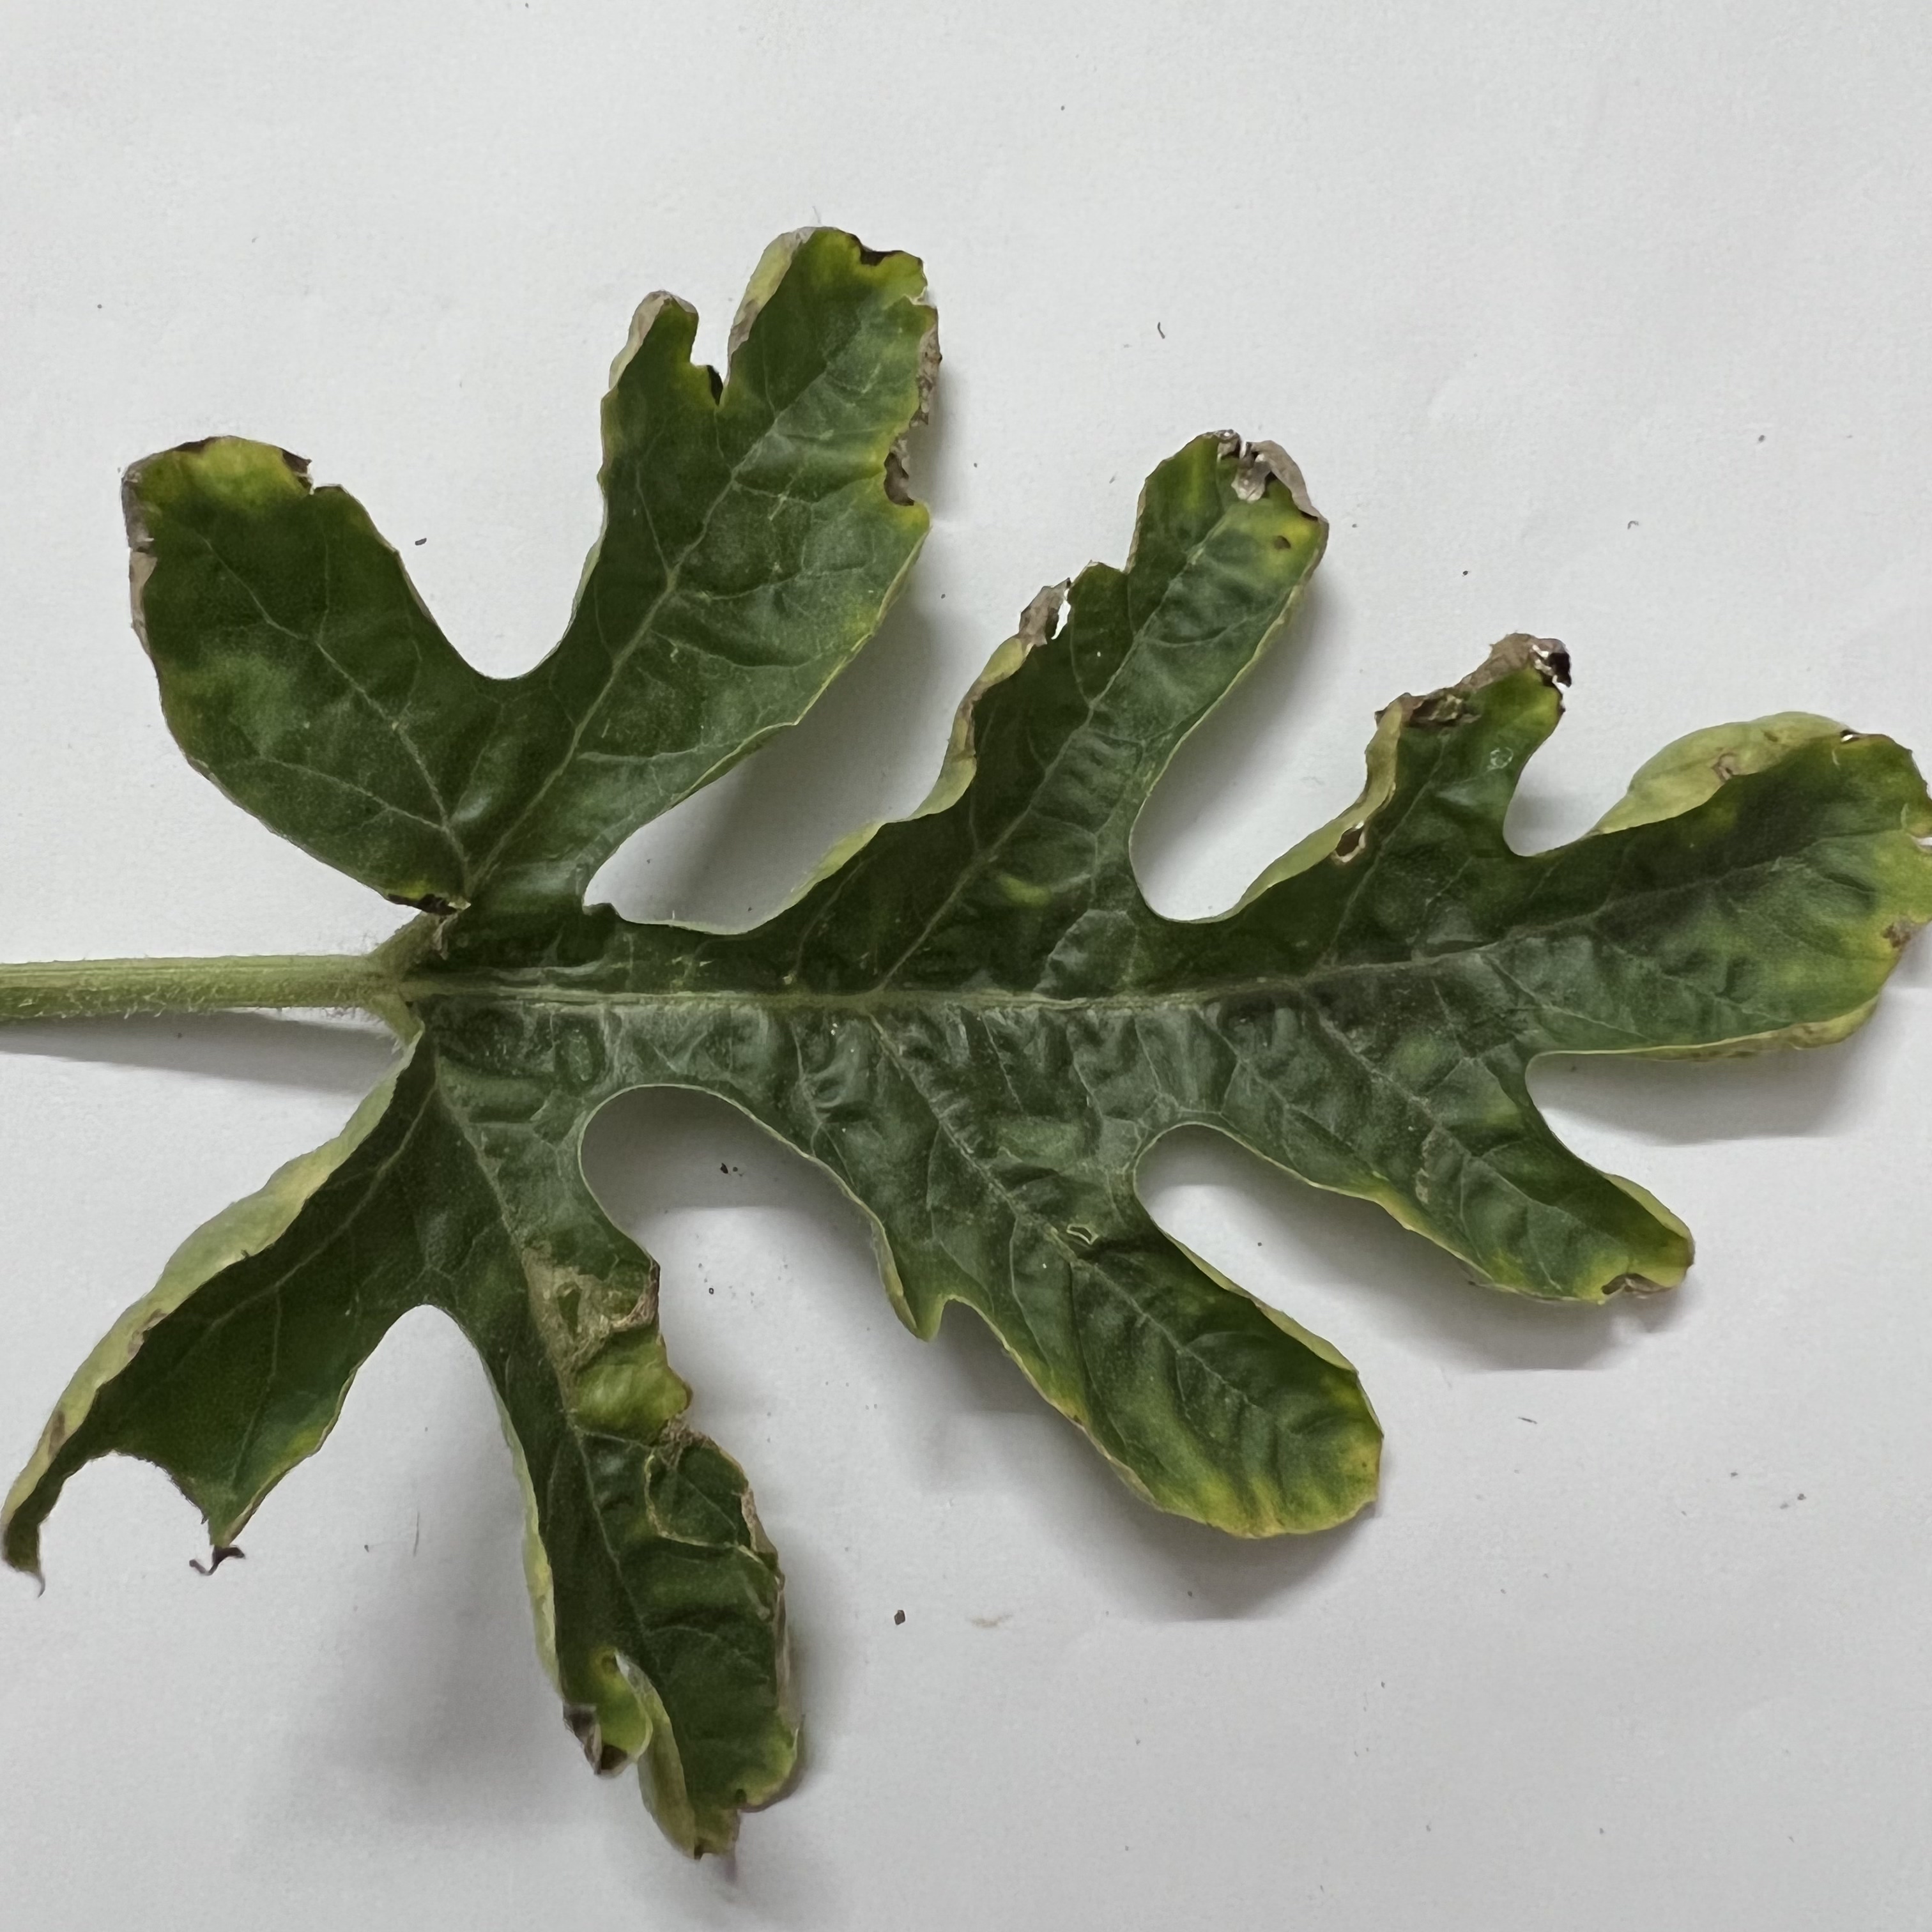
Label: Downy_Mildew